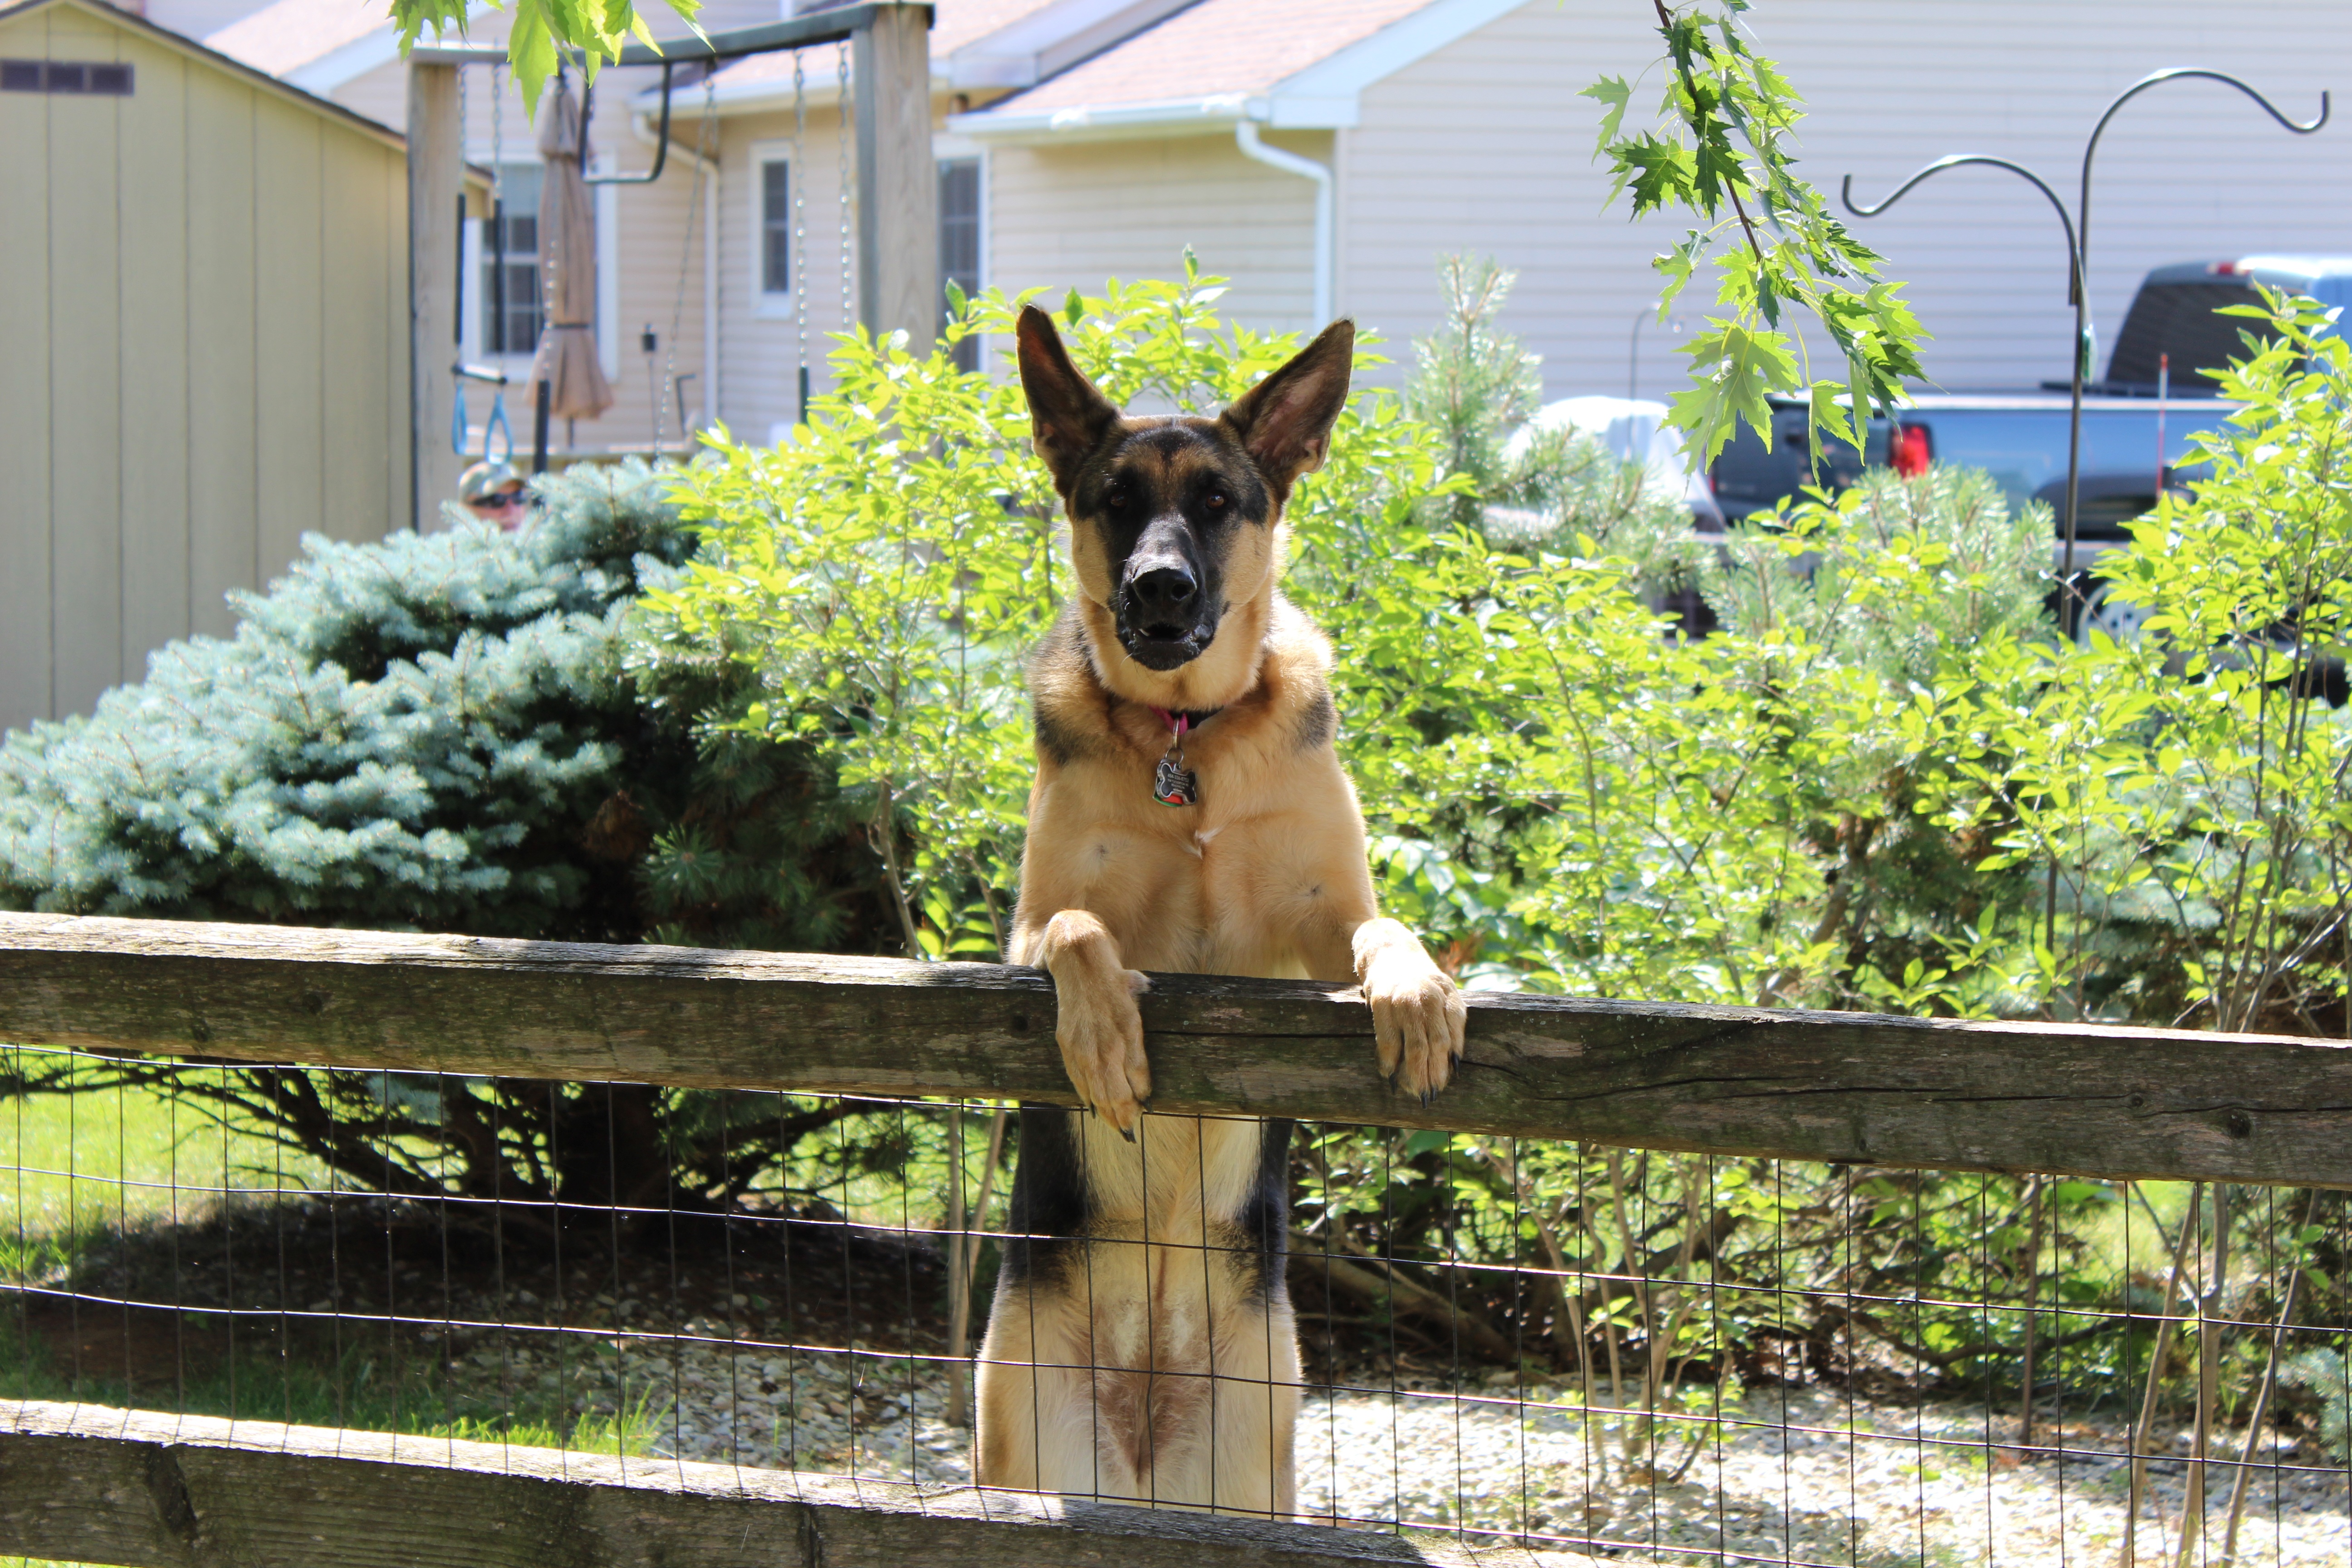
fence, dog, pet, german shepherd, guard, dog like mammal, outdoor structure